Old Union School (Birdell, Arkansas)

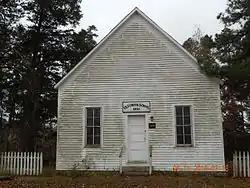

The Old Union School is a historic school building at 504 Old Union Road in Birdell, Arkansas. It is a single-story wood frame Plain Traditional structure, with a corrugated metal gable roof and a stone foundation. Built in 1913, it is one of the few older structures in Birdell, and the only one-room schoolhouse in southwestern Randolph County. The building was used as a school until 1941, and saw only occasional use for other community purposes until 1991, when it underwent a major restoration. It is now used as a community hall.